Simeon Stylites the Younger

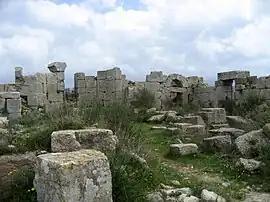
Monastery, showing the remains of St. Simeon's pillar

After John's death, Simeon gave full rein to his ascetical practices. From the rising of the sun until mid-afternoon, he read books and copied Holy Scripture. Simeon the younger was ordained priest and was thus able to offer the Holy Sacrifice in memory of his mother. On such occasions, his disciples one after another climbed up the ladder to receive Communion at his hands. As in the case of most of the other pillar saints, a large number of miracles were believed to have been worked by Simeon the Younger. In several instances, the cure was effected by pictures representing him. Evagrius was an eyewitness to many marvels, and says that he had experienced Simeon's knowledge of the thoughts of others when he visited him for spiritual advice. Simeon maintained this kind of life for 68 years. Towards the close of his life the saint occupied a column upon a mountainside near Antioch called the "Hill of Wonders" (due to his miracles), also known as the "Wondrous Mountain" or the "Admirable Mountain" (Ṭūrā d-ṯeḏmūrtā; Greek: Θαυματόν Ὄρος, Thaumaton Oros); this mountain is known today in Turkish as "Samandağı" (modern Arabic name: جبل سمعان, Jabal Simʻān or جبل ليلون, Jabal Laylūn) and is located near the town of Samandağ, Turkey. It was here that he died in 596.